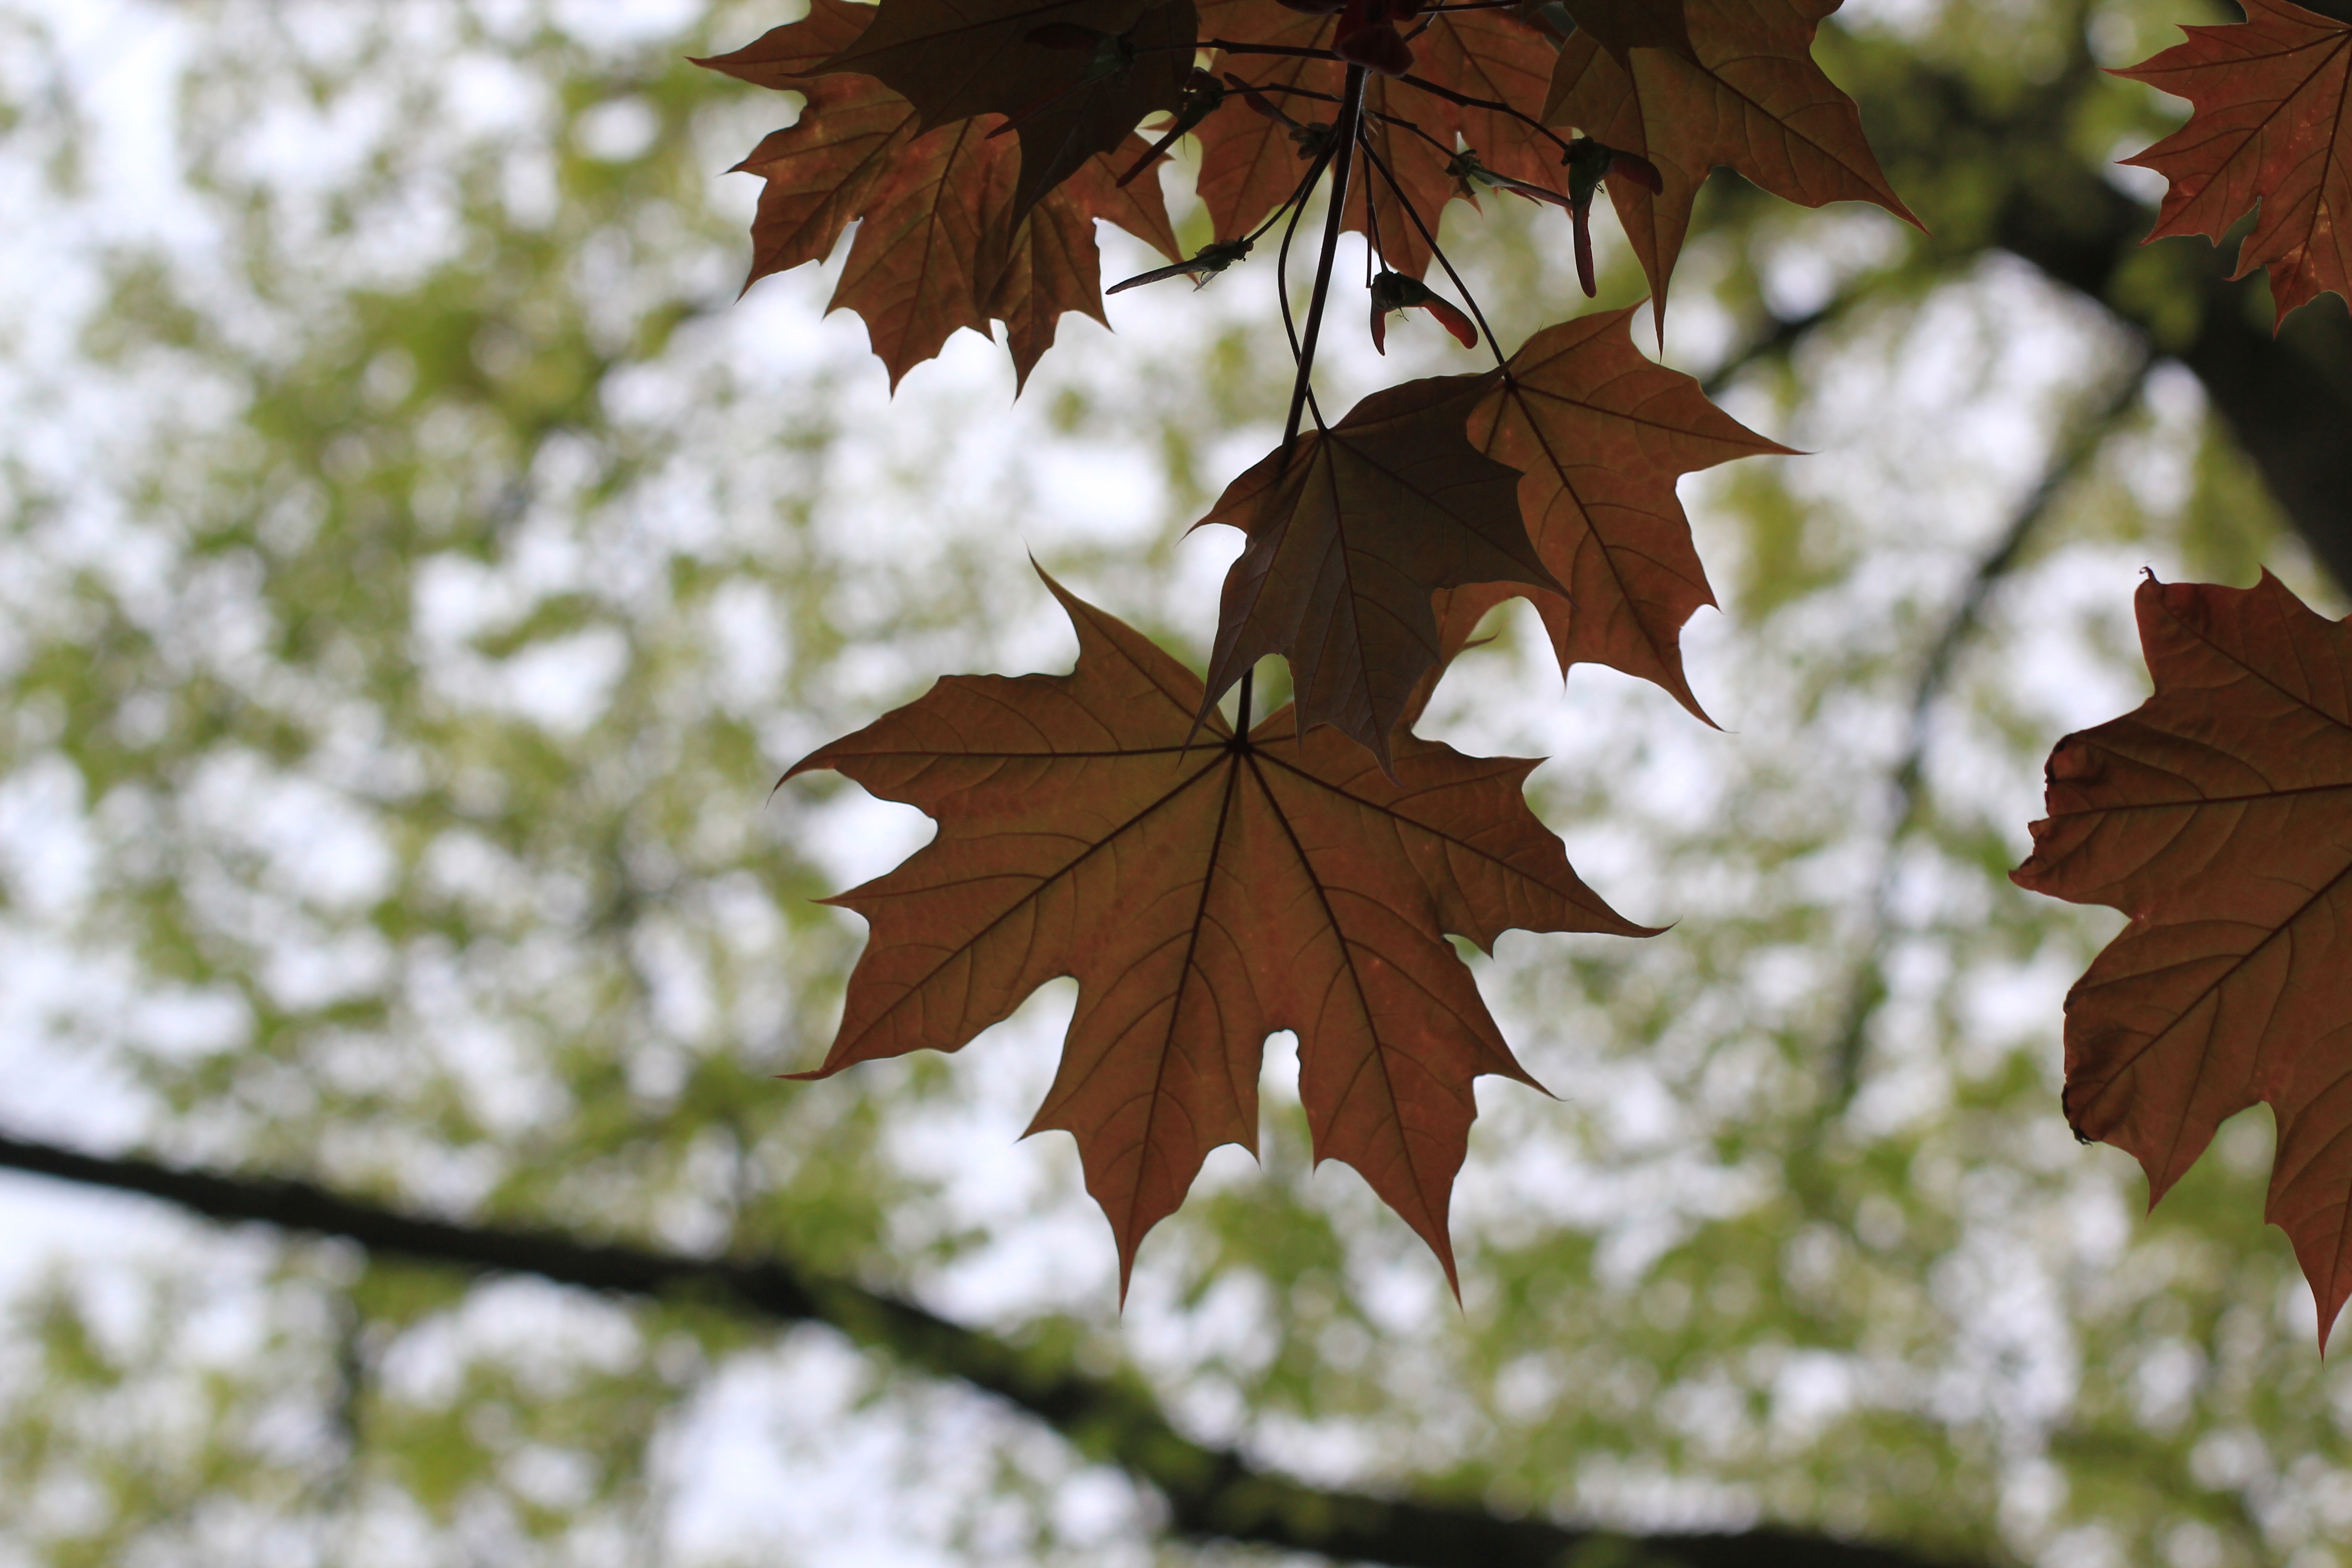
tree, nature, branch, blossom, plant, sunlight, leaf, flower, petal, autumn, shadow, botany, flora, season, maple, maple tree, maple leaf, leaves, images, flowering plant, woody plant, land plant